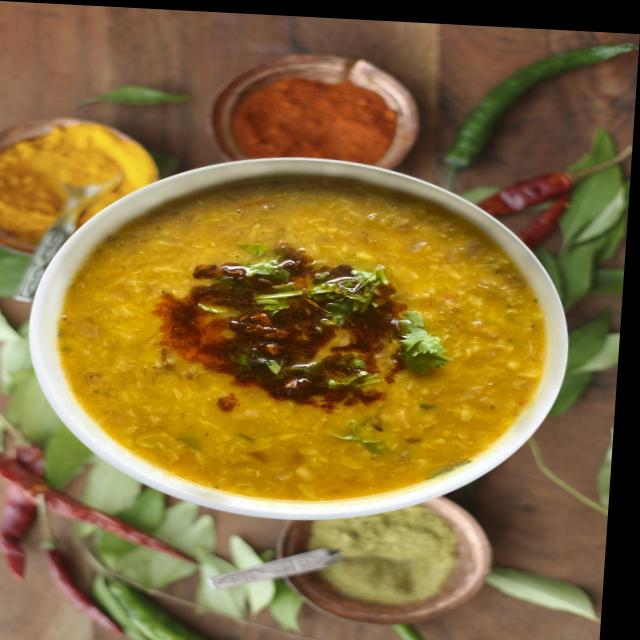
Dish: dal_makhani